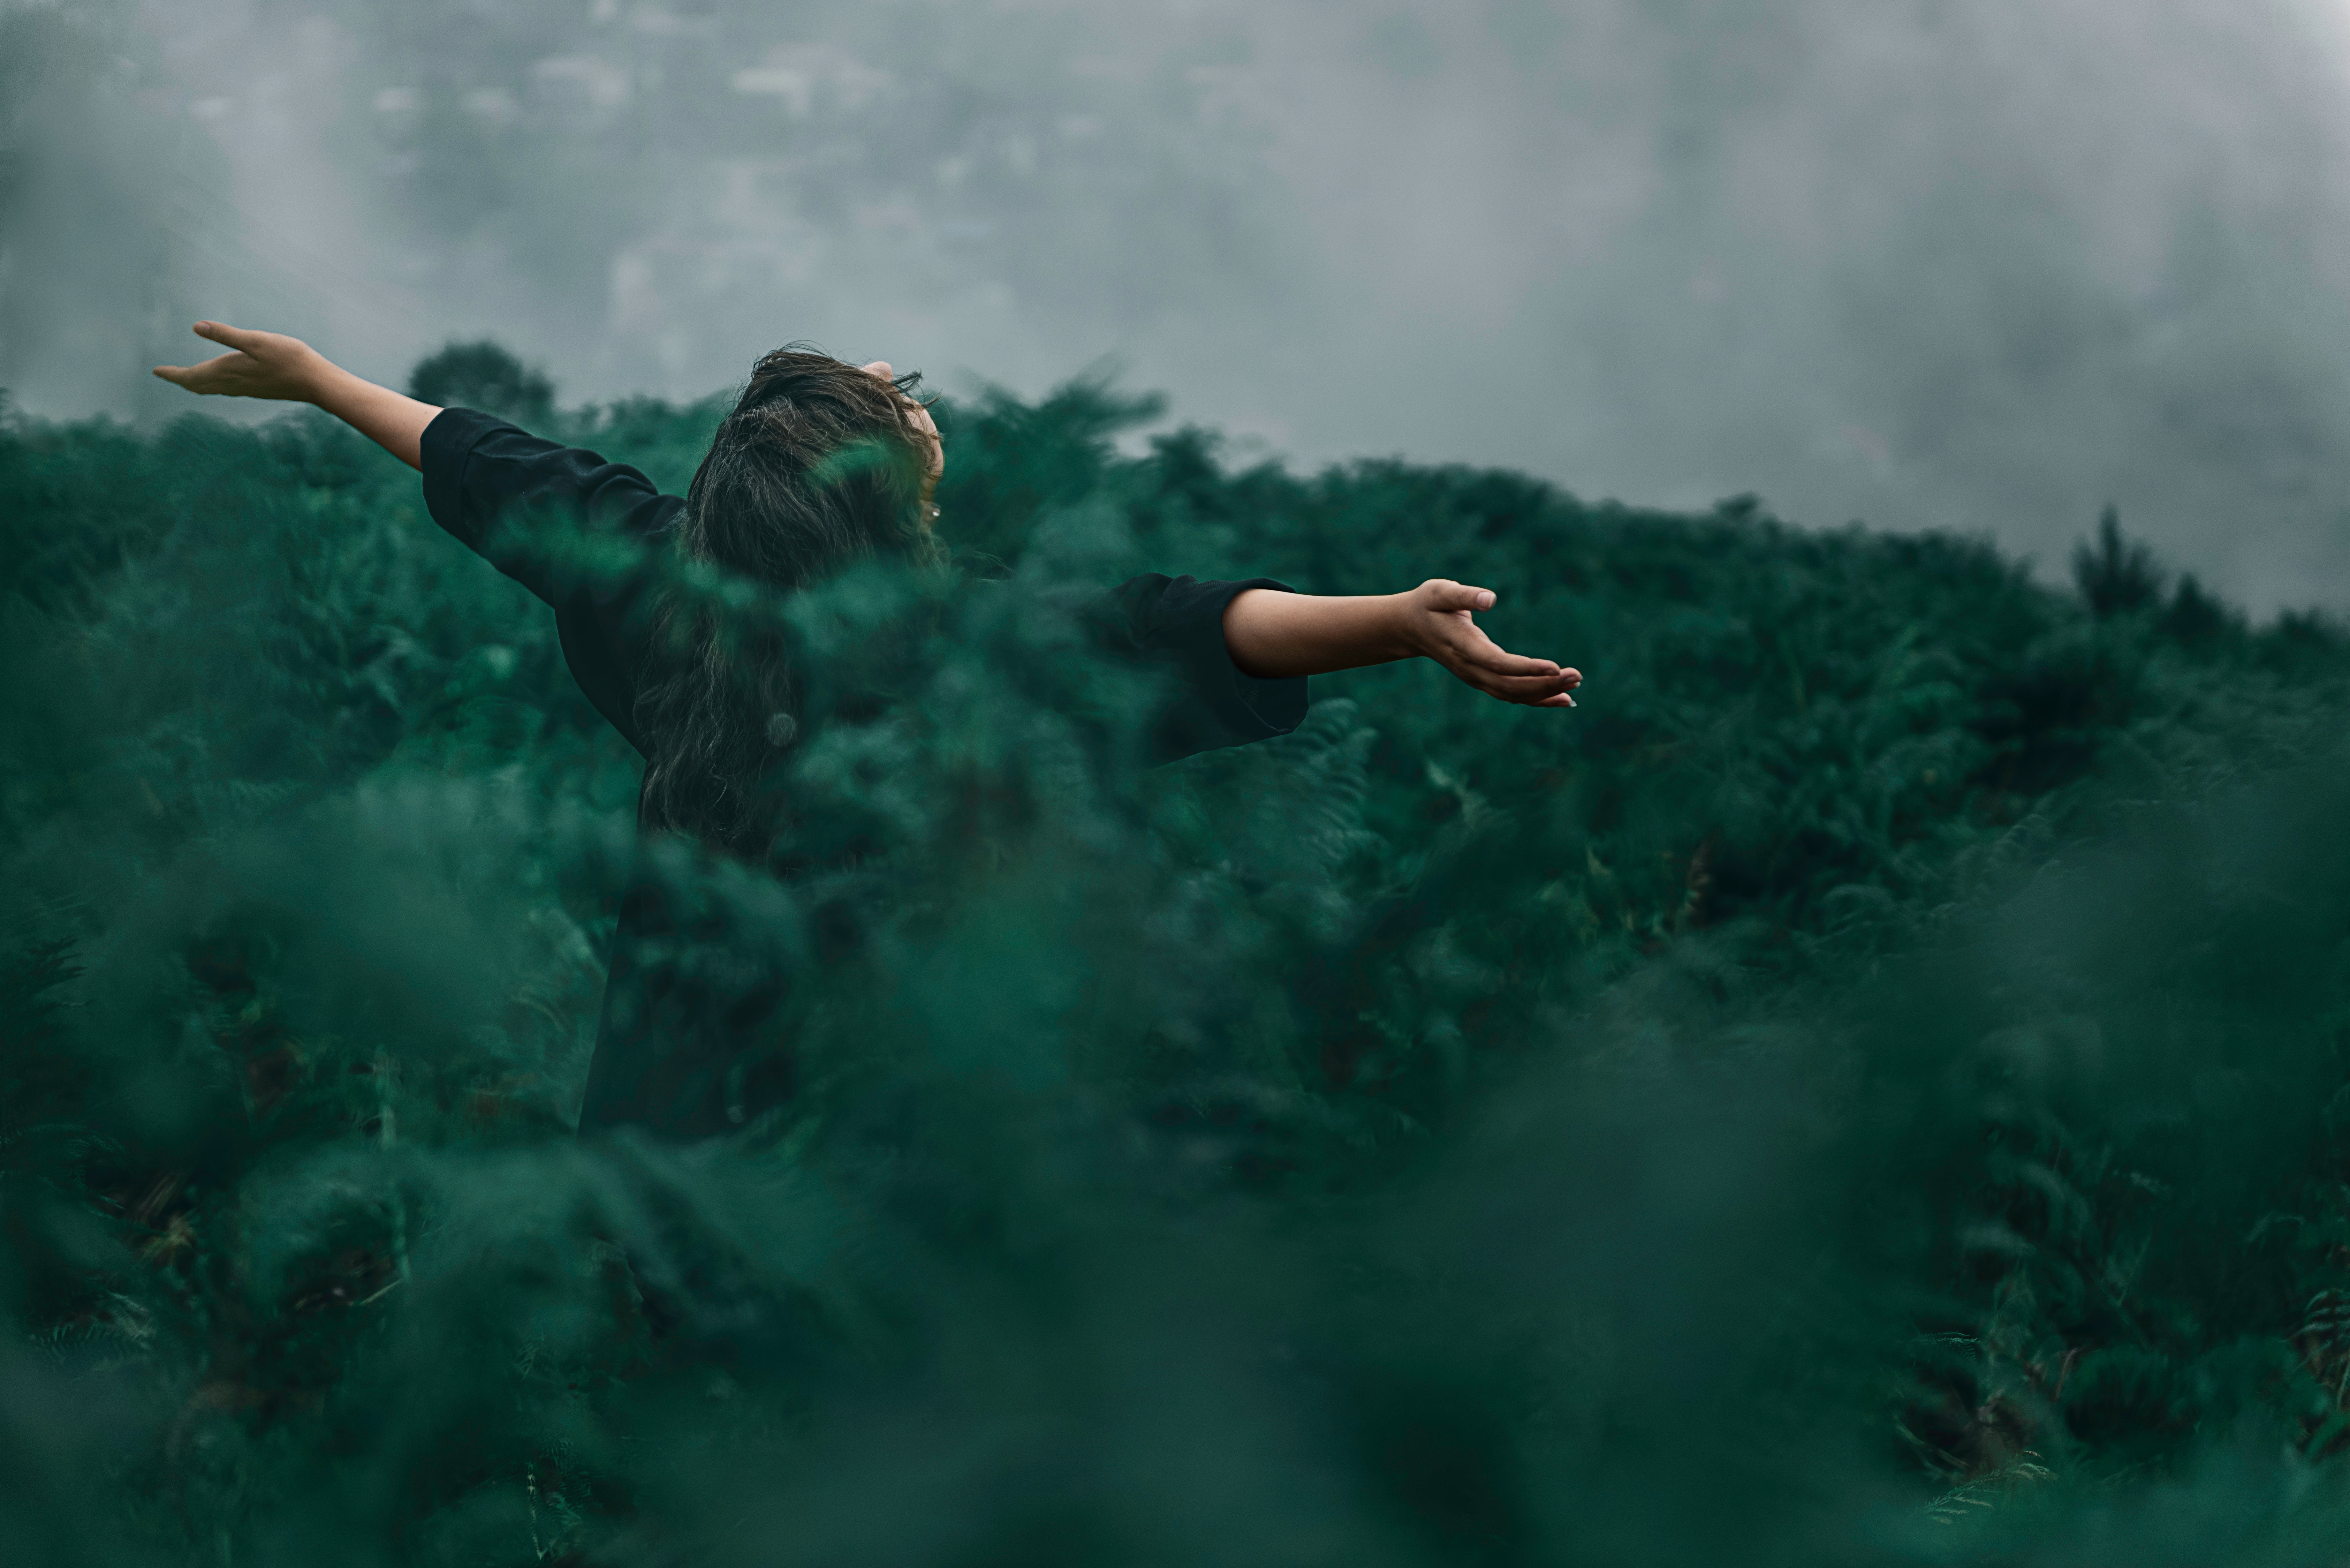
green, sky, grass, screenshot, photography, extreme sport, recreation, jumping, terrain, wave